Liu Shaoqi

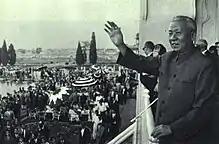
Liu Shaoqi in June 1966, the first year of the Cultural Revolution

By 1966, few senior leaders in China questioned the need for a widespread reform to combat the growing problems of corruption and bureaucratization within the Party and the government. With the goal of reforming the government to be more efficient and true to the Communist ideal, Liu himself chaired the enlarged Politburo meeting that officially began the Cultural Revolution. However, Liu and his political allies quickly lost control of the Cultural Revolution soon after it was called, when Mao used the movement to progressively monopolize political power and to destroy his perceived enemies.